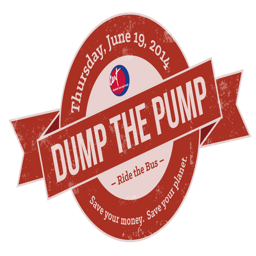
logo for a city , dump the campaign